Amazing (Kanye West song)

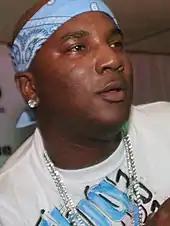
Several writers applauded Young Jeezy's feature.

On November 24, 2008, the track was released as the fourth track on West's fourth studio album "808s & Heartbreak". Five months later, "Amazing" was serviced to US rhythmic contemporary and urban contemporary radio stations as the album's third single on March 10, 2009, and had been known to be scheduled for release as a single since February. The song was met with generally positive reviews from music critics. In a positive review, Alex Macpherson of "The Guardian" pointed to Young Jeezy's guest appearance as being among "the isolated moments of levity" on "808s & Heartbreak" that "are a relief". Writing for NPR, Oliver Wang thought "the haunting cross-section of tender pianos" and the rapper's "menace" on the song showcase the album's "fantastic raw sounds". "The New York Times" critic Jon Caramanica saw the "visceral" Young Jeezy collaboration as sounding like "it were recorded inside a whirring old grandfather clock, a collection of precisely moving parts neatly interlocking — classic Kanye". The staff of "NME" remarked that the song is a "sizzurp-addled juggernaut closer", which sees the rapper quickly producing "some much-needed gruff machismo". "Spin" journalist Charles Aaron noted the song's potential to be part of "a greatest-hits comp one day and be accepted as Kanyeezy standards", attributing this to Young Jeezy's "welcome bluster of sodium-deficient thug-you-can-hug". For "Urb", Brandon Perkins felt the song "delicately plods along beautiful builds" up to the point that "the bottom drops out" and the rapper performs his verse with a "monstrous (and yet understated) flair". "PopMatters" Dave Heaton commented that the song is "filled with unusual sounds" and noticed the "coldness" of West's voice initially sings "a purposely repetitive tune" while "balanced by choir-ish vocals and keyboard", commenting how the "lower, growling backing vocals" ultimately "turn to a Chewbacca-like grunt". He elaborated, chronicling that the background vocals combined with the beats "conveys a toughness even while the song creeps forward with gentle melancholy", going on to describe Young Jeezy's feature as perfectly chosen for "the cold atmosphere" of "808s & Heartbreak".